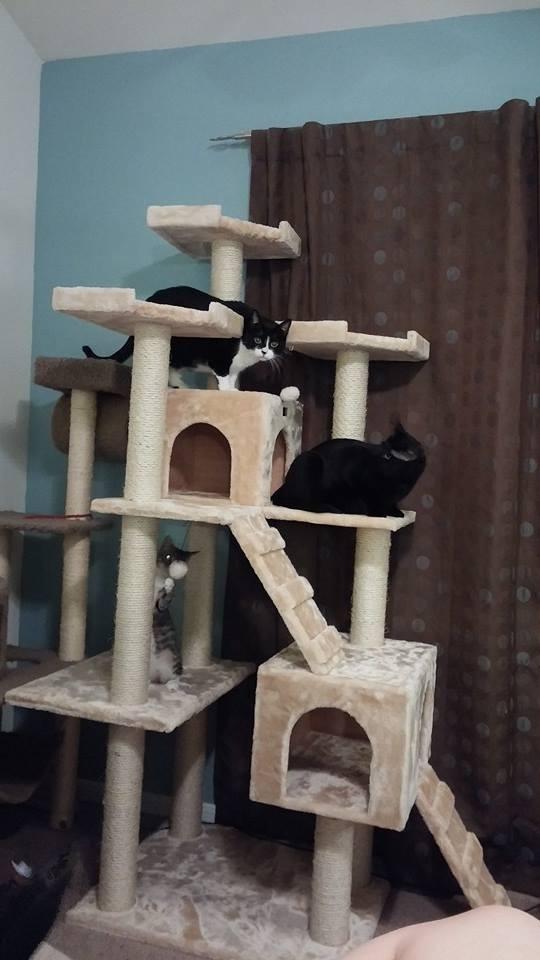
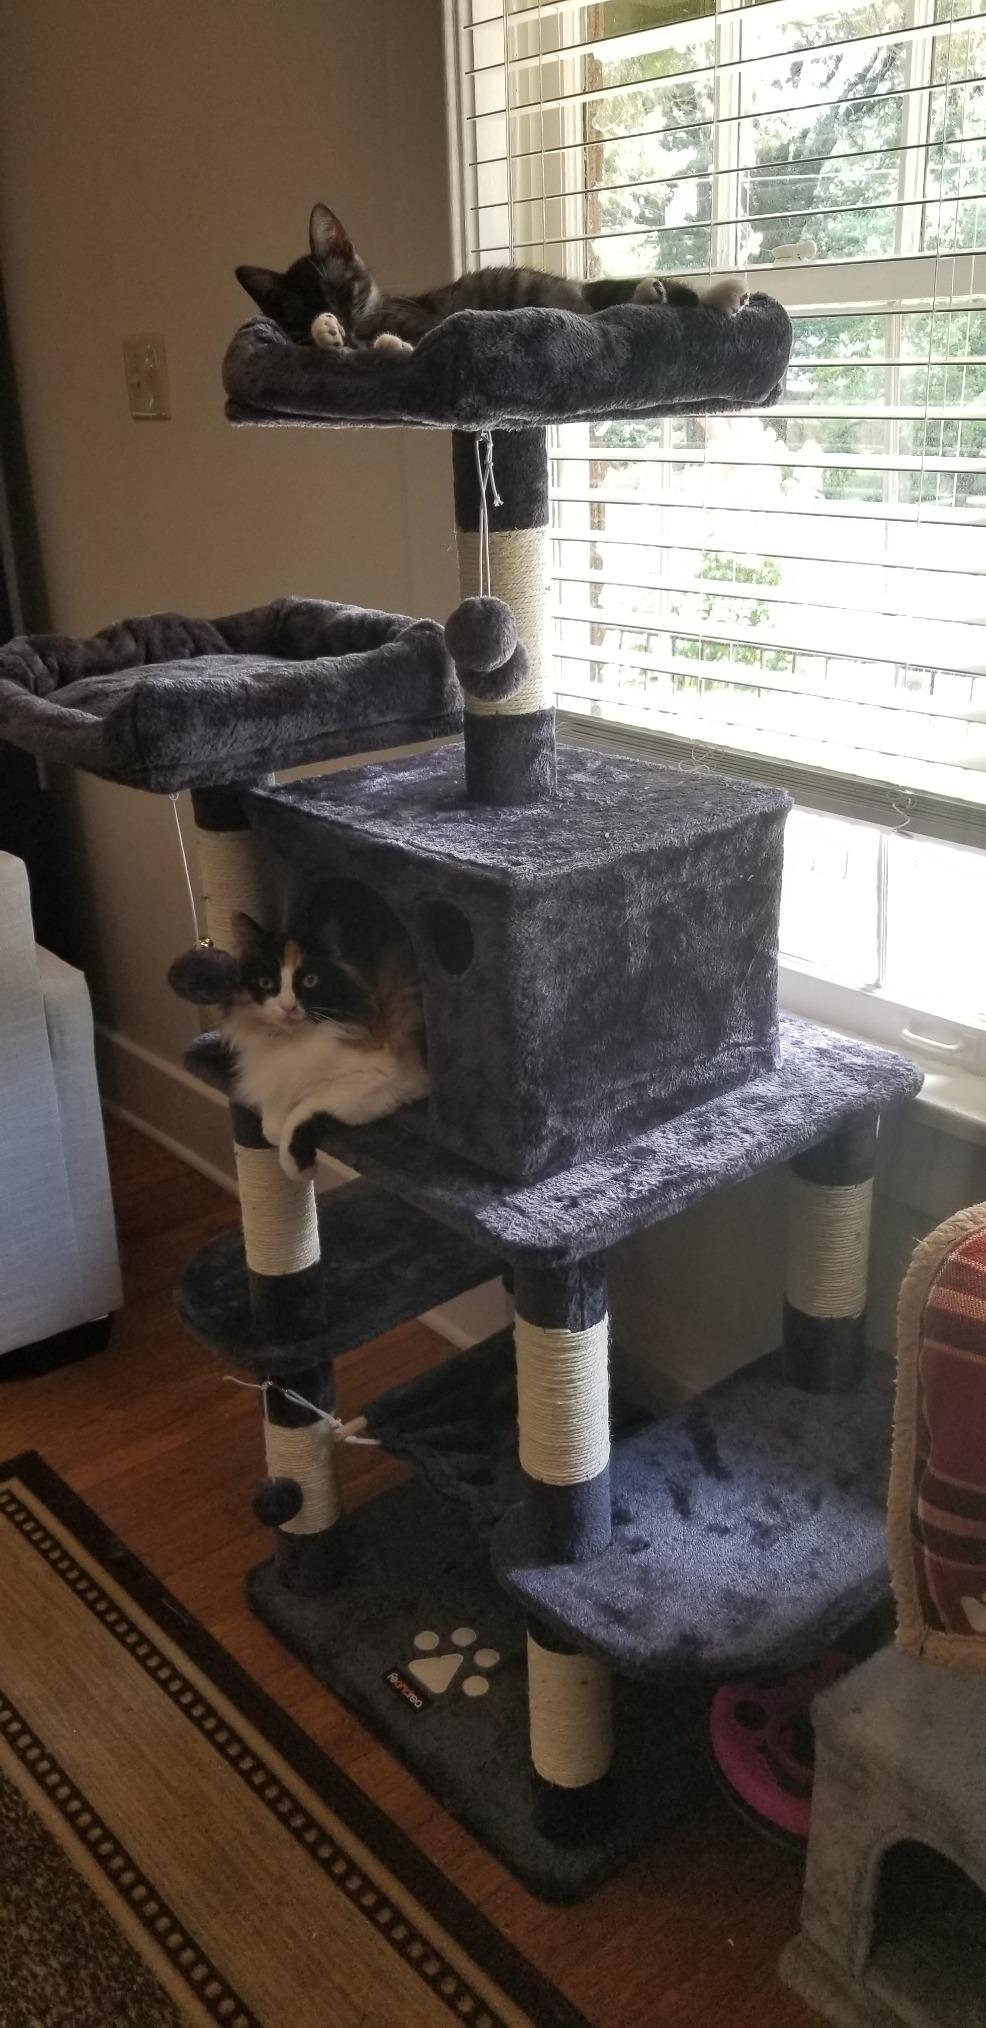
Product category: items_cat tree
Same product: no